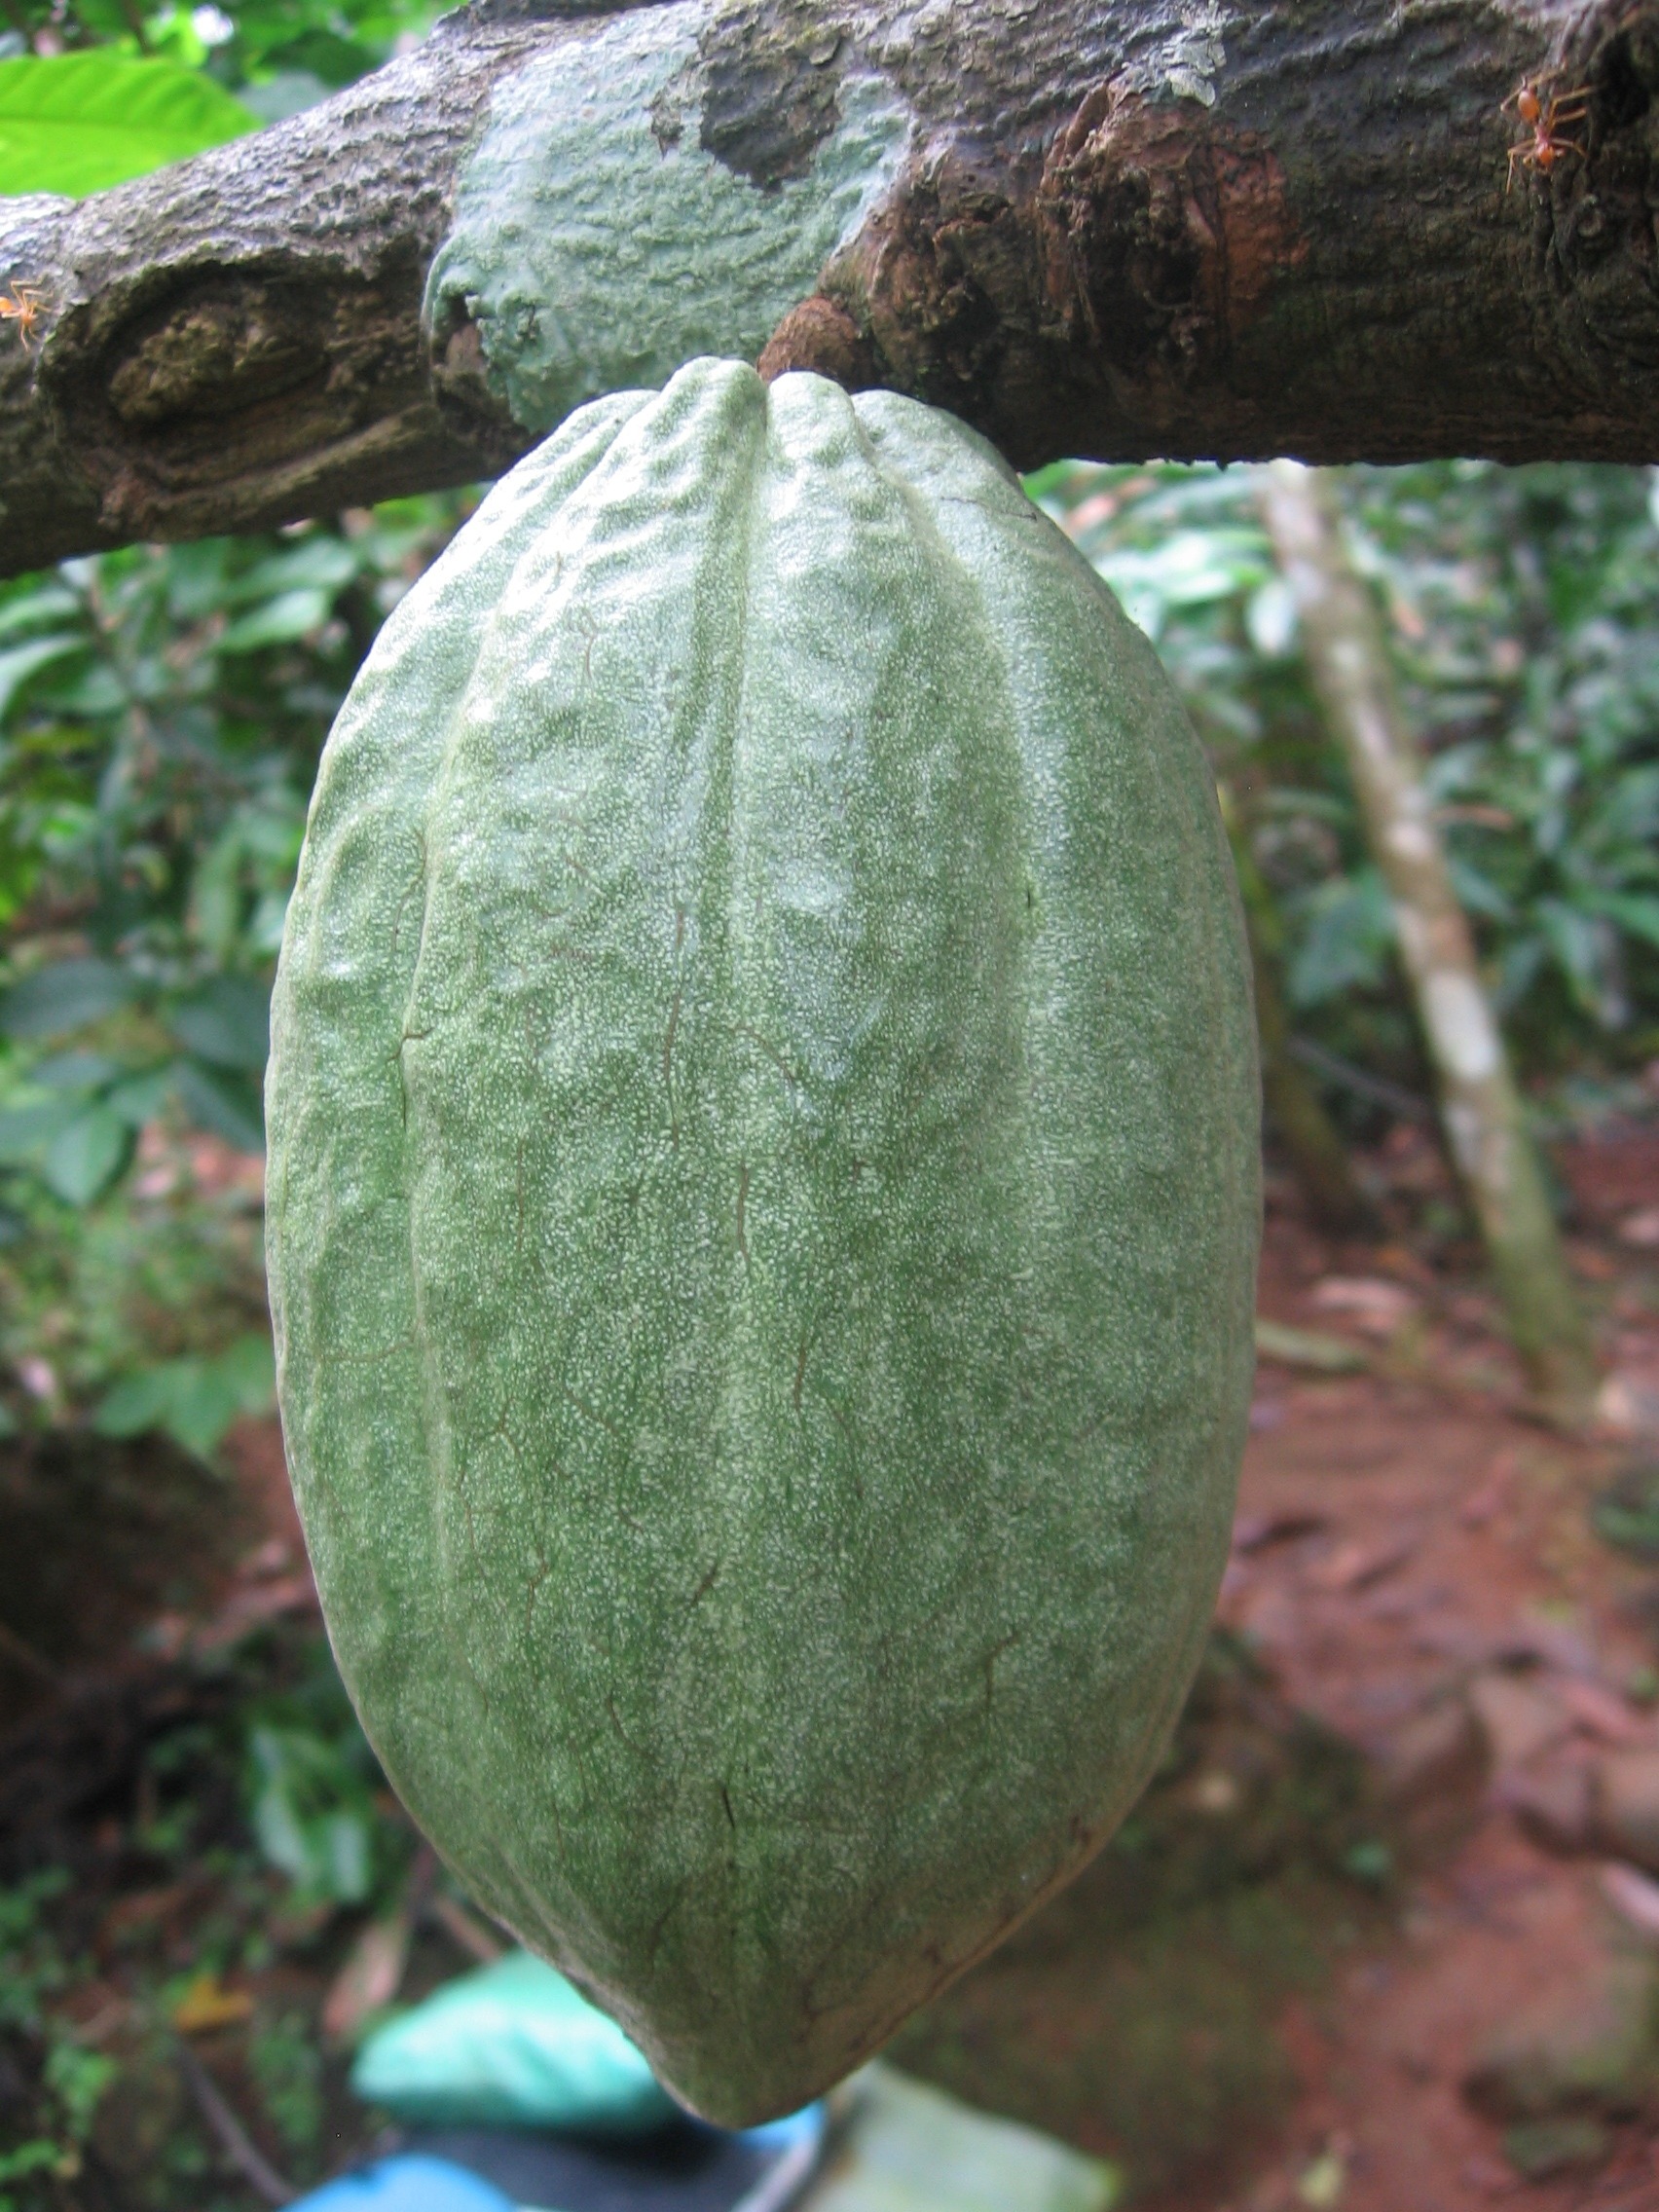
plant, fruit, sweet, leaf, flower, food, green, produce, botany, chocolate, flora, gourd, cocoa, seeds, frisch, melon, cucurbita, flowering plant, cacao, cocoa bean, cocoa butter, land plant, cucumber gourd and melon family, figleaf gourd, cocoa fruit